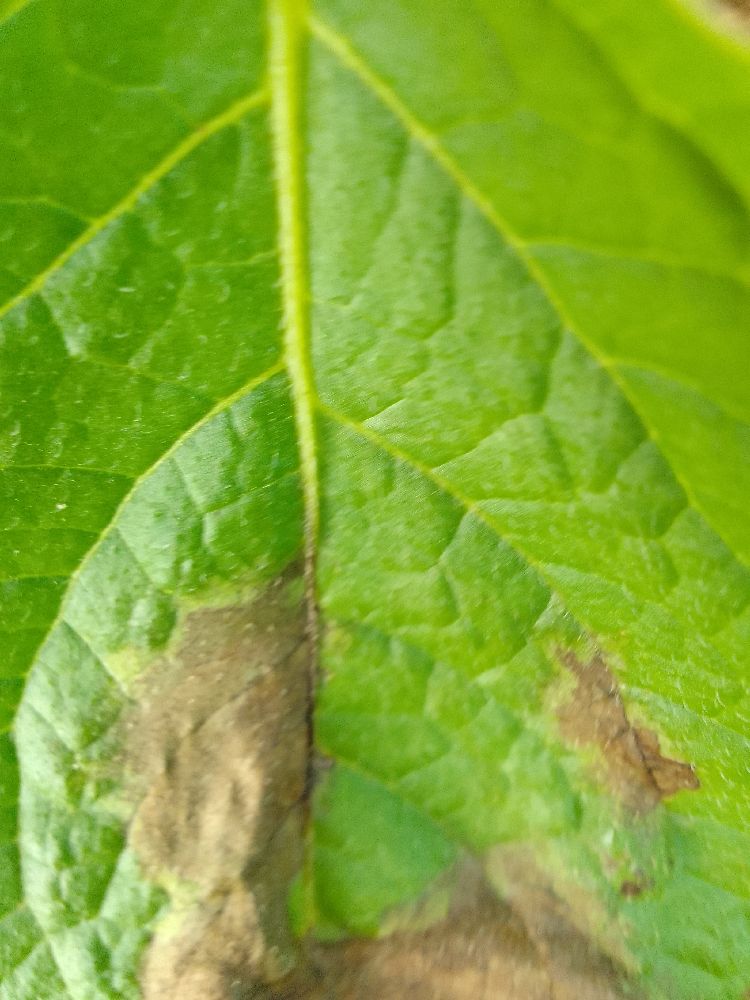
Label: Late blight